Gavins Point Dam

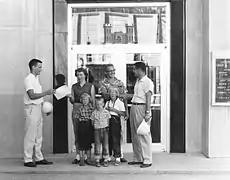
Tom Brokaw greeting the 20,000th visitor to the dam in 1958. Brokaw was once a tour guide at the dam.

Gavins Point Dam was constructed as a part of the Pick–Sloan Missouri Basin Program, authorized by the Flood Control Act of 1944 by Congress. The dam is named after Gavins Point, a bluff along the northern bank of the Missouri River named for an early settler, now within the western end of Lewis & Clark Recreation Area, which was to be the original location of construction of the dam. The location was moved and construction began further downstream along Calumet Bluff because this location offered a shorter span distance and less fill material needed for dam construction, although the project kept the original name.